Sky position (RA, Dec in degrees): 203.994, 1.73
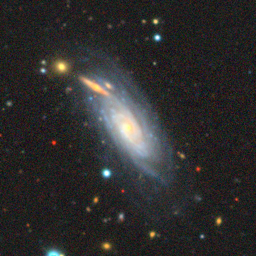
Galaxy morphology: Unbarred Tight Spiral Galaxies